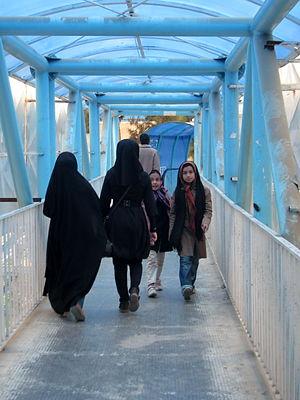
Passants dans Passerelle (architecture) de la place l'Iran, Nishapur Español: Transeúntes en Pasadizo elevado de la plaza Irán, Nishapur